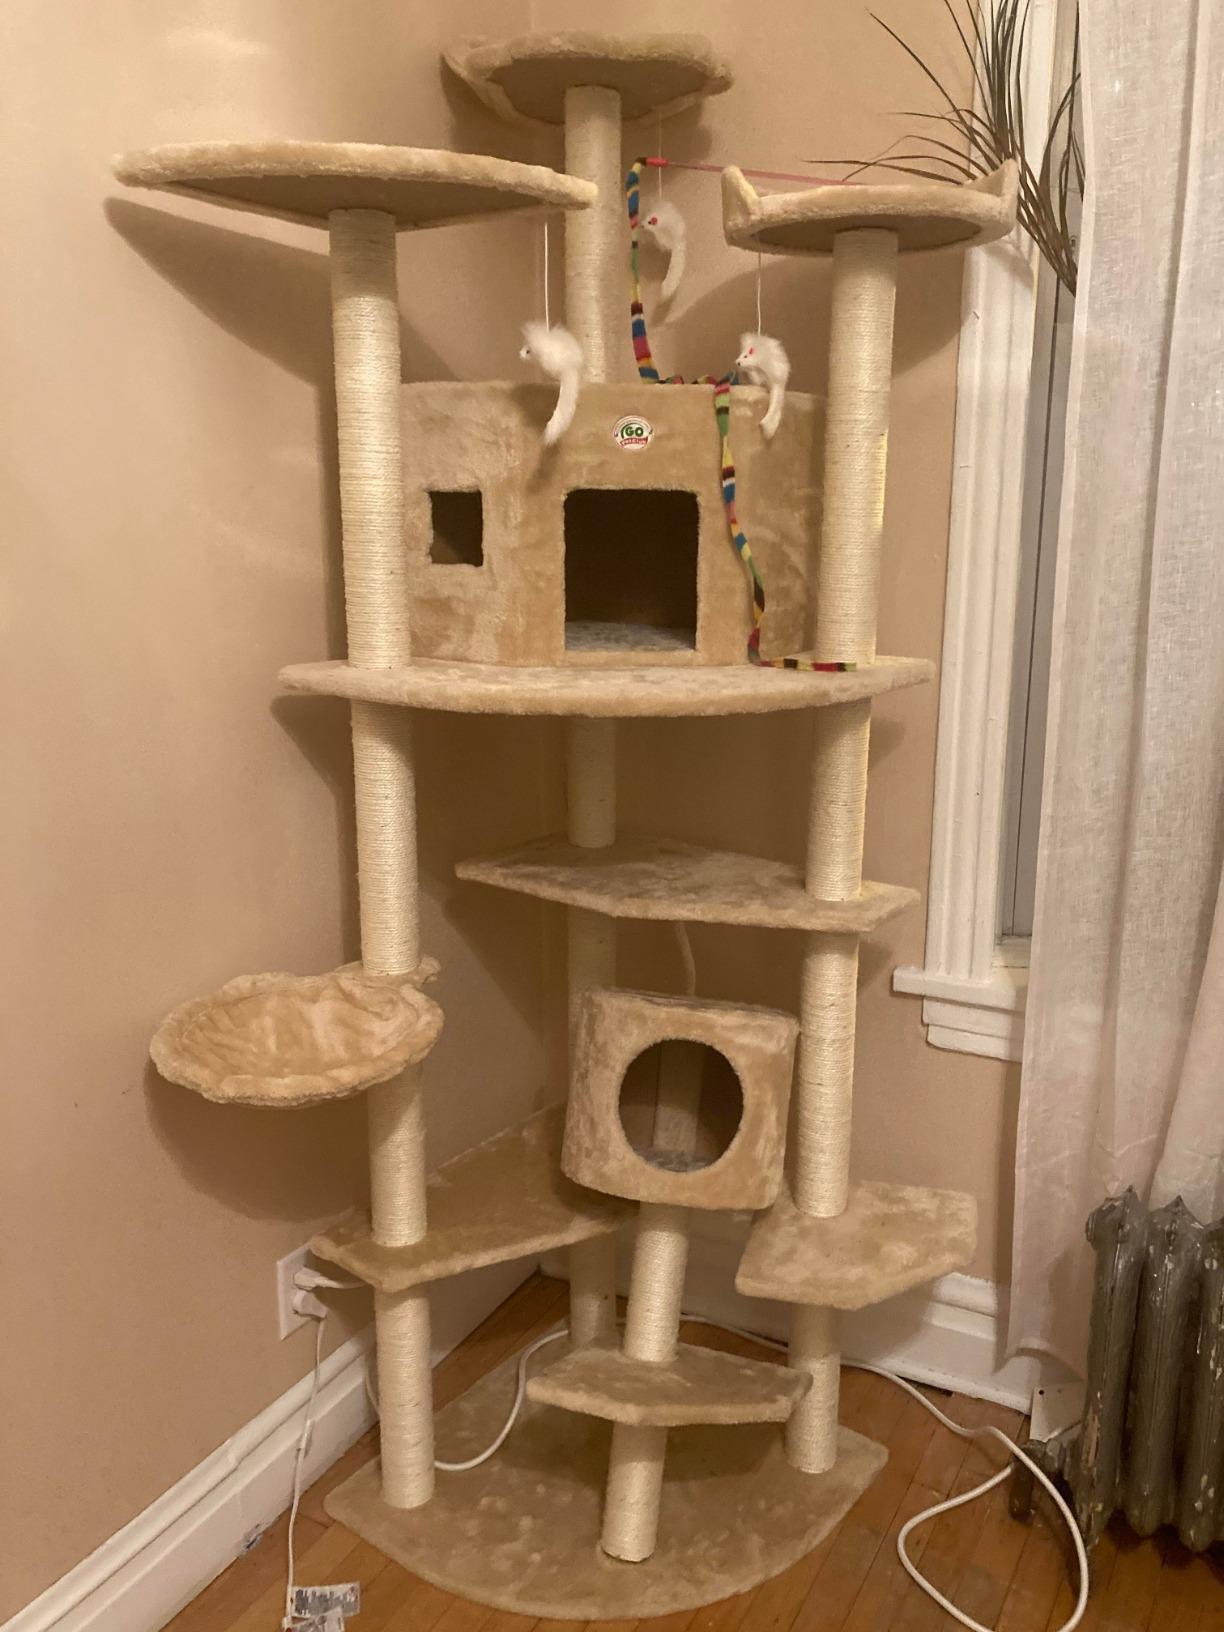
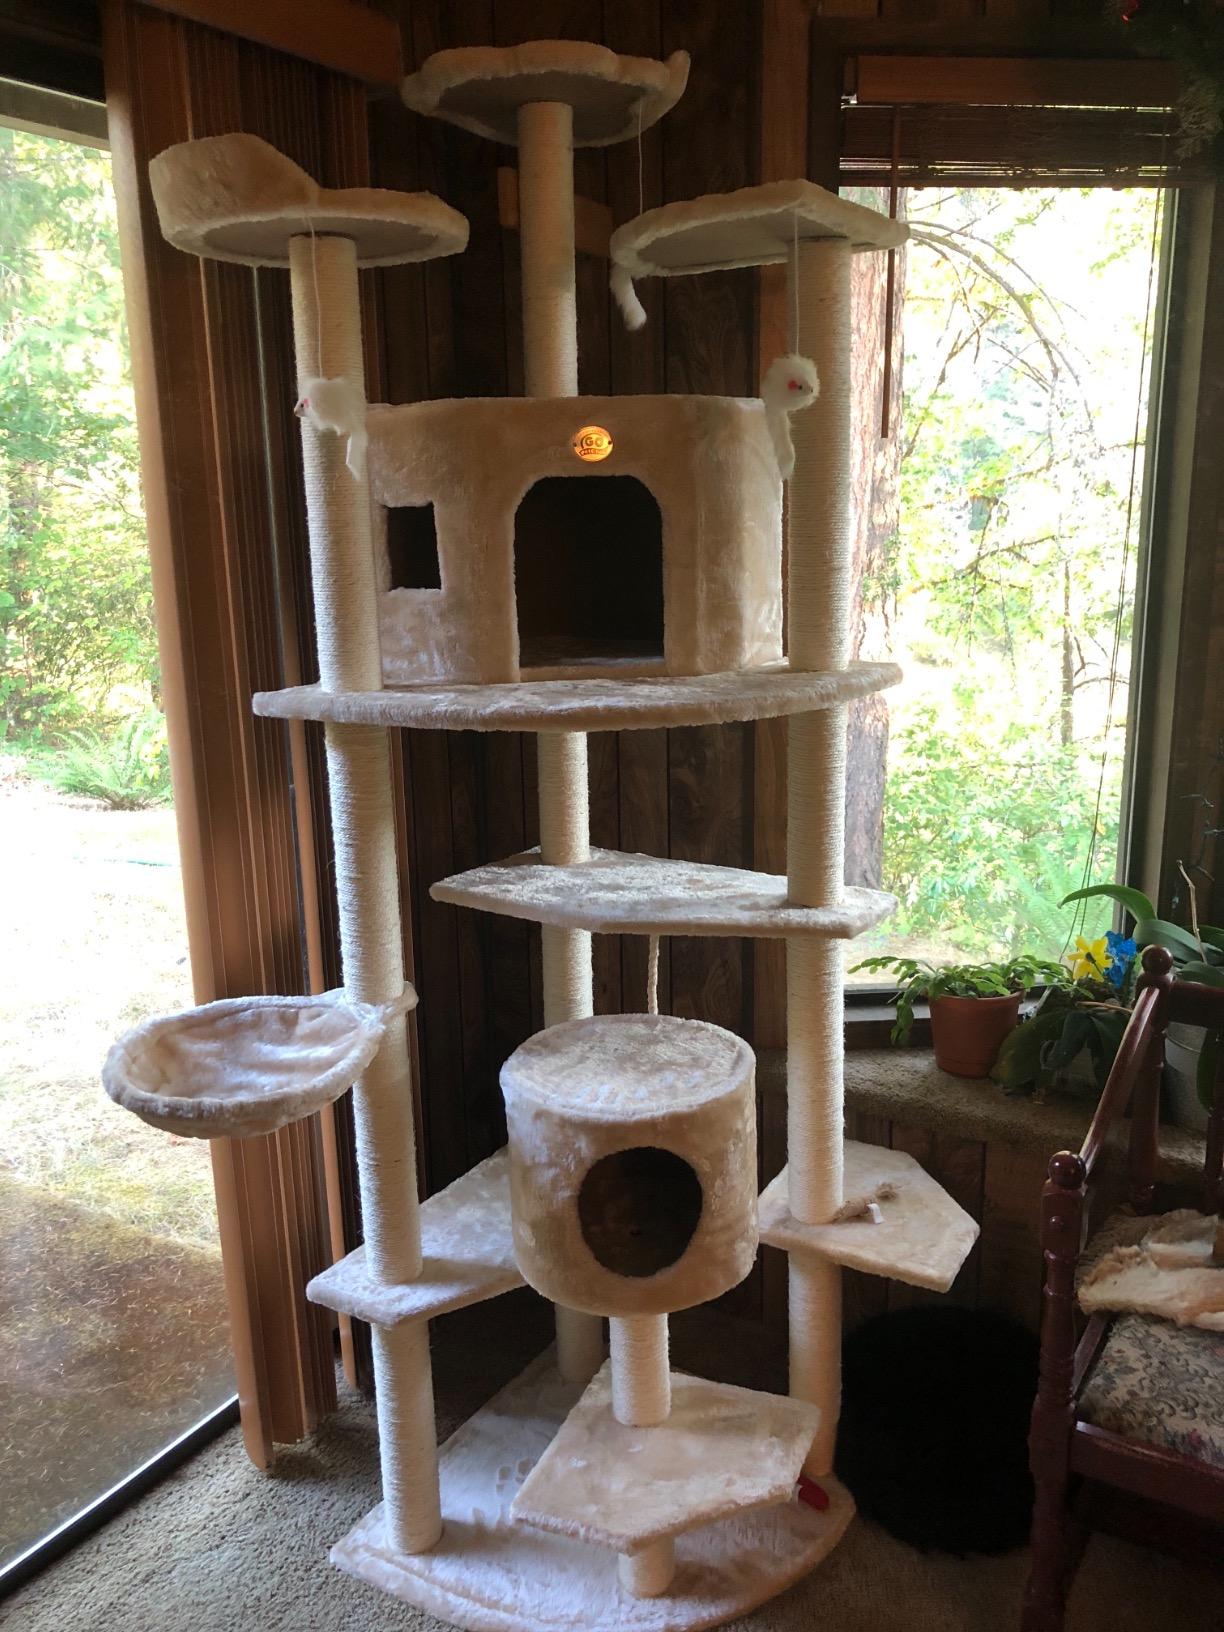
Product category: items_cat tree
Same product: yes